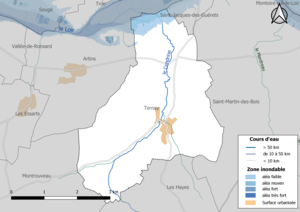
Carte des zones inondables de la commune de fr:Ternay (Loir-et-Cher) (France).
Ternay est une commune française située dans le département de Loir-et-Cher, en région Centre-Val de Loire.